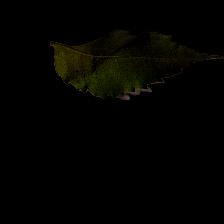
Plant: Neem